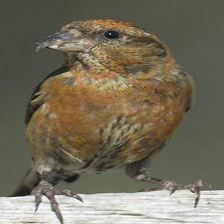
Species: RED CROSSBILL
Scientific name: LOXIA CURVIROSTRA